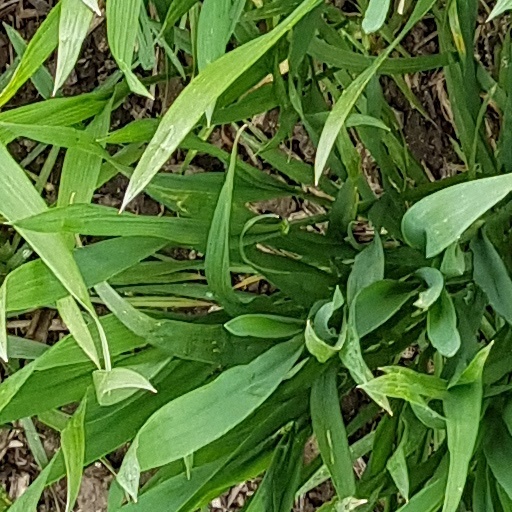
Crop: wheat